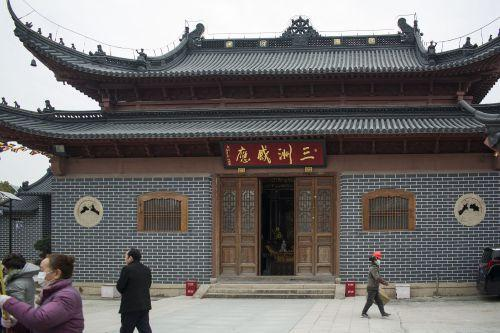
地标名称：广福讲寺
所在城市：上海市·崇明区